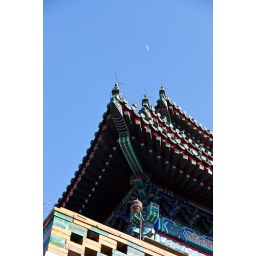
The moon above the roof of a building at Jingshan Park